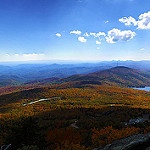
Scene: Outdoor